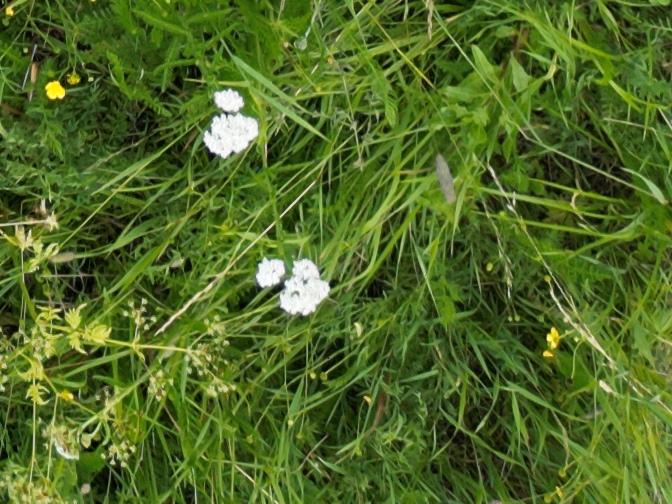
Flowers visible: yarrow flowers, yarrow flowers